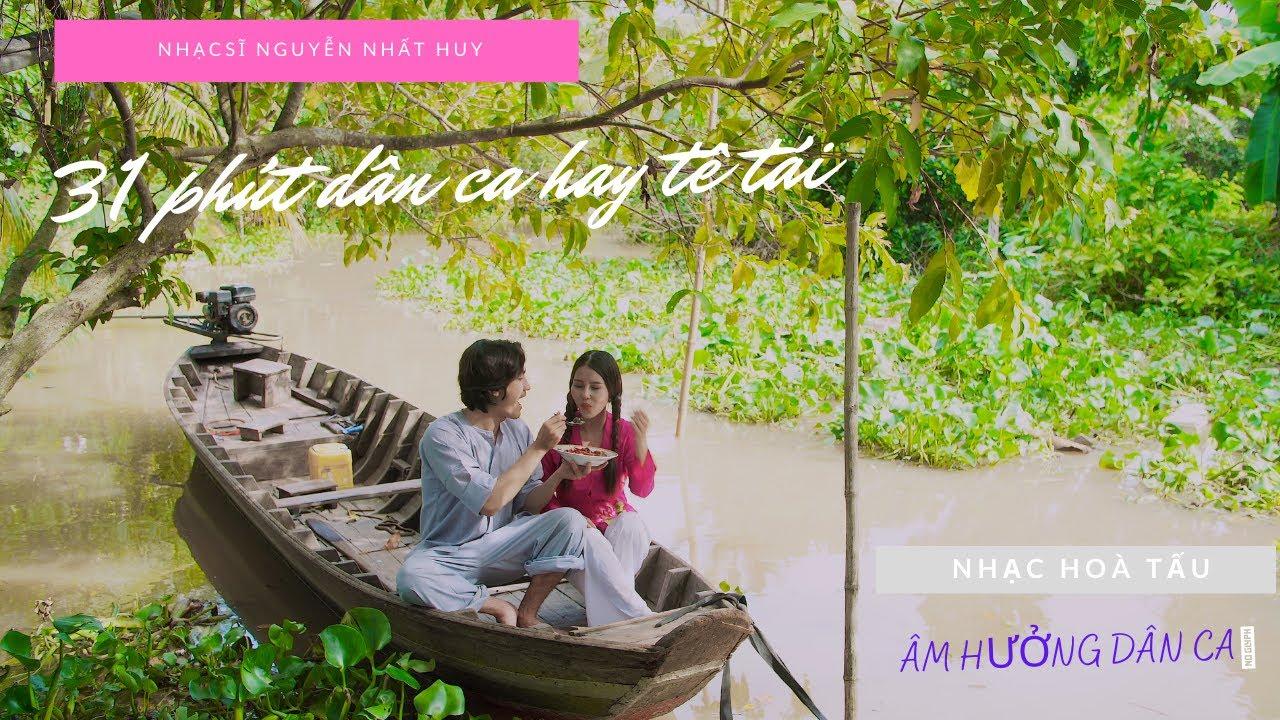
có một cặp đôi đang ngồi ăn với nhau trên một chiếc thuyền